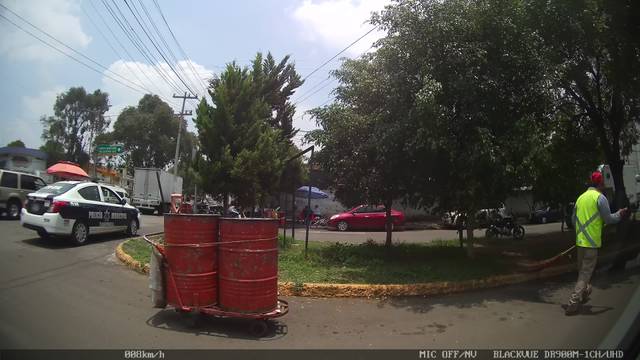
Region: Mexico
Coordinates: 19.546, -99.189